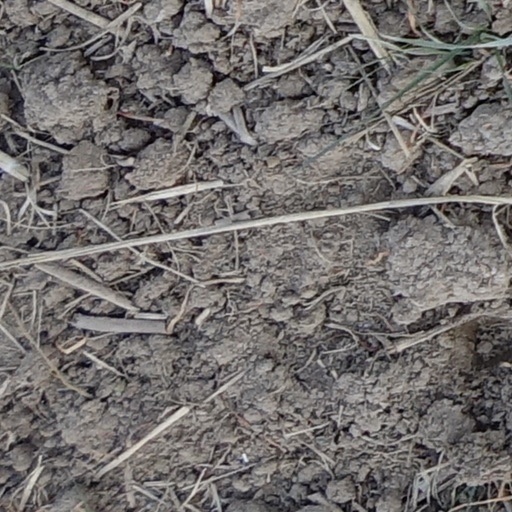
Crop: wheat